Hanwella fort

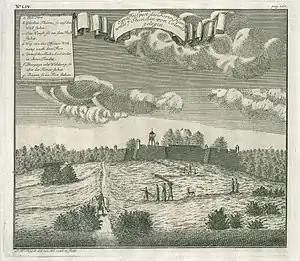
View of Hanwella Fort (1736)

Little evidence of the fort remains apart from remnants of the fortifications and the moat. A rest house is currently located on the site of the former fort. On 17 December 1875 the then Prince of Wales, Albert Edward, stopped at the rest house and planted a jack tree on the site to commemorate his visit to Sri Lanka. The tree and two stone seats, which were constructed for the royal family, can still be seen at the site.